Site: brandenburg
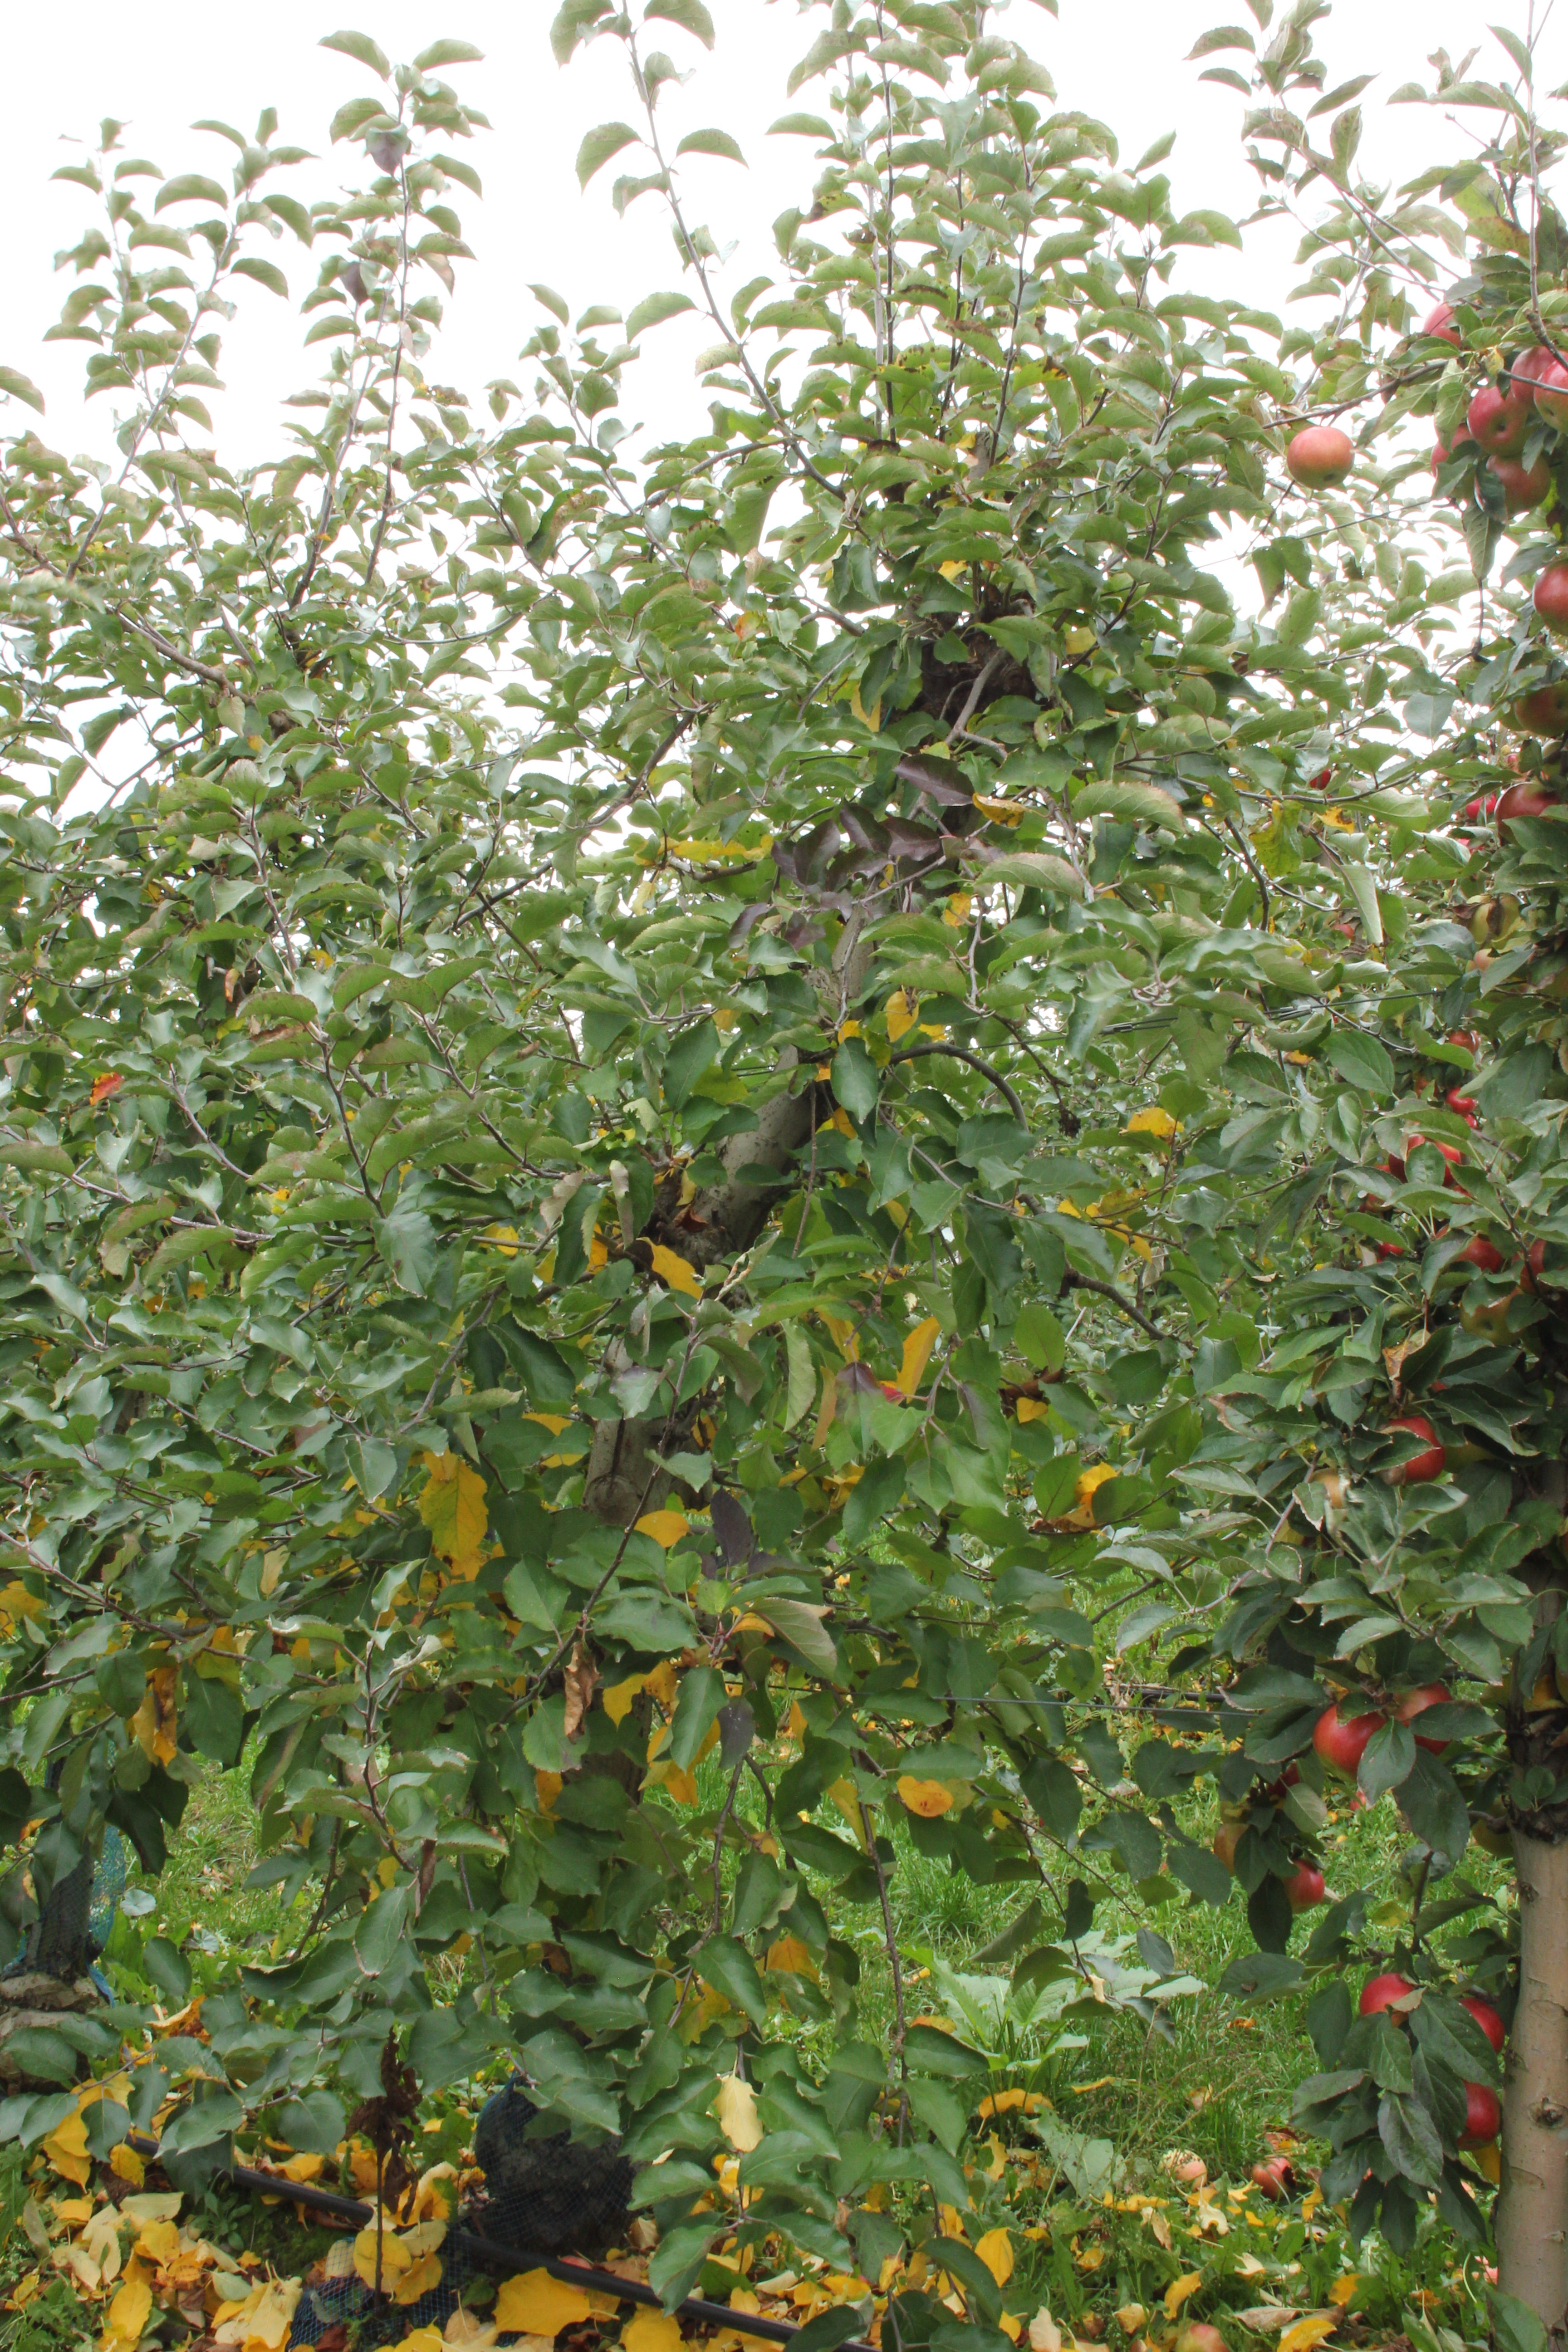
Growth stage (BBCH 91): Senescence, beginning of dormancy